Samuel Broadus Earle

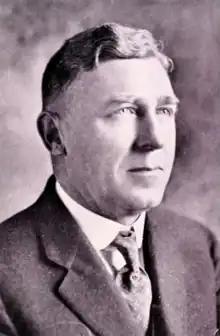
Earle in 1924

Samuel Broadus Earle (March 11, 1878 – May 10, 1978) was an American engineering professor who served as acting president of Clemson College (now University) in 1919 and from 1924 to 1925.